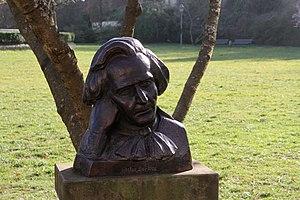
Buste du compositeur Hector Berlioz (1803-1869) par Bernhard Horn (1909-2002) au Festspielhaus de Baden-Baden.